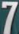
Number: 7